Virgin Festival

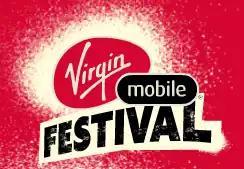
Virgin Mobile Fest logo

The Virgin Fest, known as the Virgin Mobile FreeFest in the United States, was a rock festival held in the United States and Canada, a spin-off from the V Festival held in the UK. In North America the Virgin name, and more recently the Virgin Mobile USA brand, were used in full to increase brand association, compared with the UK and Australian festivals, where association is simply implied through the use of the letter V.